Wild Horse Phantom

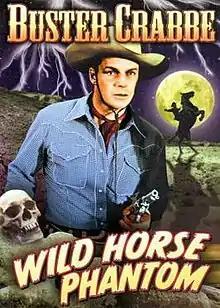
Theatrical release poster

Wild Horse Phantom is a 1944 American Producers Releasing Corporation Western film of the "Billy the Kid" series directed by Sam Newfield.